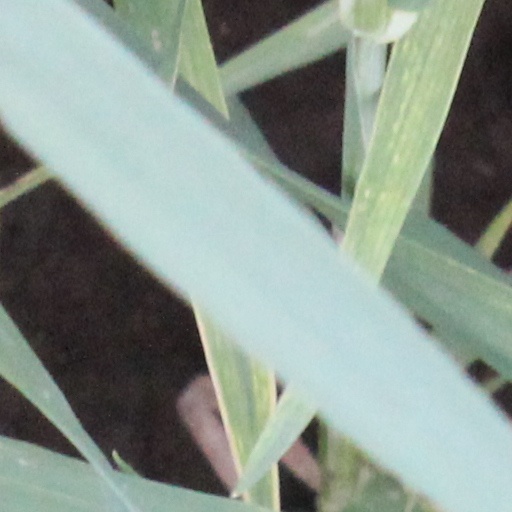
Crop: wheat